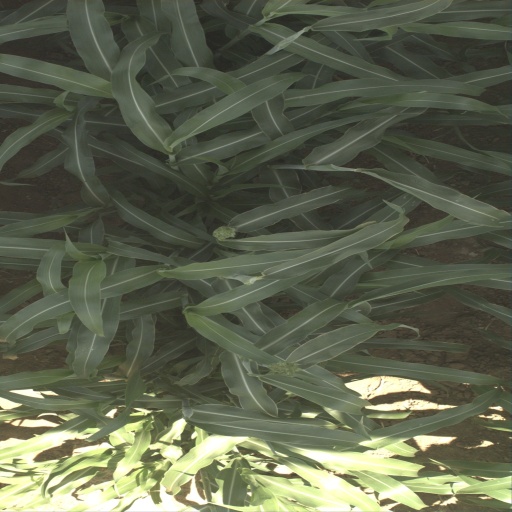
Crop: sorghum